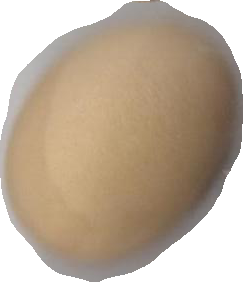
Variety: Anjasmoro